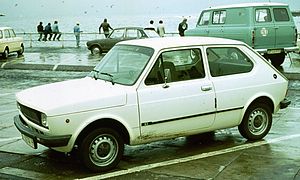
Seat 127
Seat 127 2-dørs
Seat 127 var en personbil fra spanske SEAT, som blev produceret i årene 1972 til 1982.